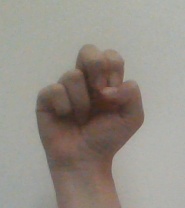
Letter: gaaf